Camelback Ranch

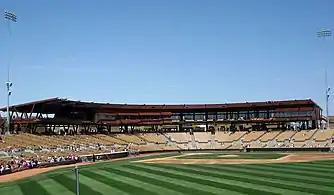
View from right field

Camelback Ranch–Glendale is a baseball complex located in Phoenix, Arizona, and owned by the city of Glendale. It is operated by Camelback Spring Training LLC. It is the spring training home of the Los Angeles Dodgers and Chicago White Sox. The main stadium holds 13,000 people.